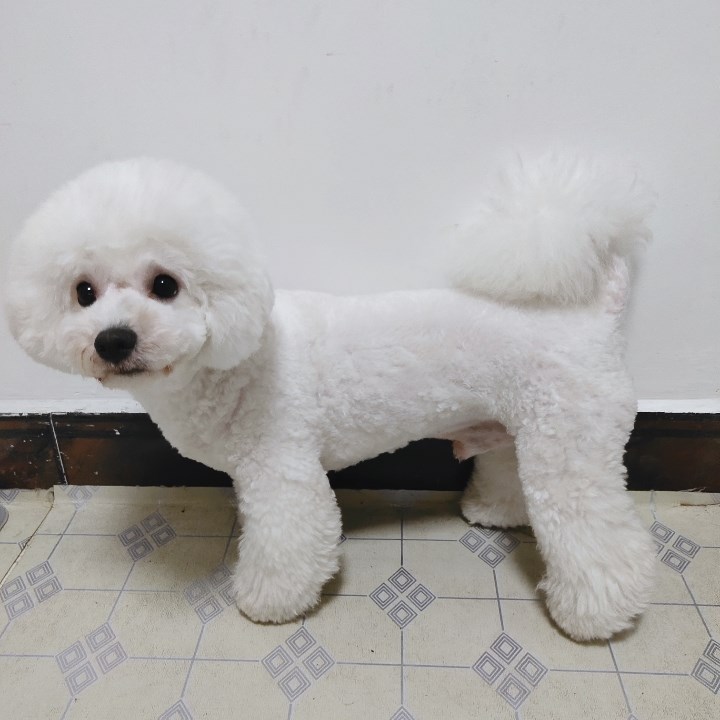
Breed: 3083-n000117-Bichon_Frise